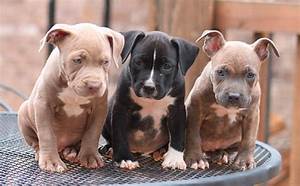
Label: cane